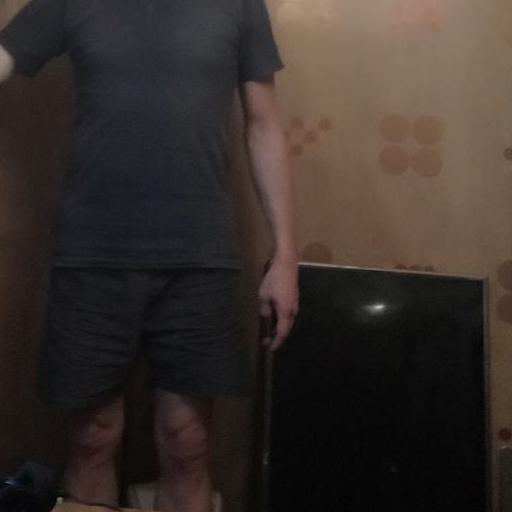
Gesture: no_gesture